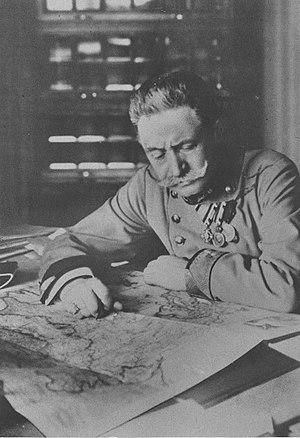
Le 28 juillet 1914, l'Autriche-Hongrie, surnommée « monarchie danubienne » ou « double monarchie », déclare officiellement la guerre au royaume de Serbie, ce qui, par le jeu des alliances, plonge toute l'Europe dans le « troisième chapitre des guerres balkaniques ». Soutenue par le Reich allemand, l'Autriche-Hongrie se trouve rapidement sous une tutelle allemande de plus en plus forte au fil de la guerre, privant la double monarchie de toute possibilité de sortie du conflit sans l'aval du Reich. À l'automne 1918, alors que la situation intérieure rend de plus en plus ardu le maintien de la monarchie et de l'intégrité territoriale de l'État, deux défaites militaires, la bataille de Doiran en Macédoine, en septembre, et la bataille de Vittorio Veneto sur le front italien, en octobre, sonnent le glas de l'Autriche-Hongrie et marquent la fin du règne des Habsbourg qui dominaient l'Europe centrale depuis plus de quatre siècles.